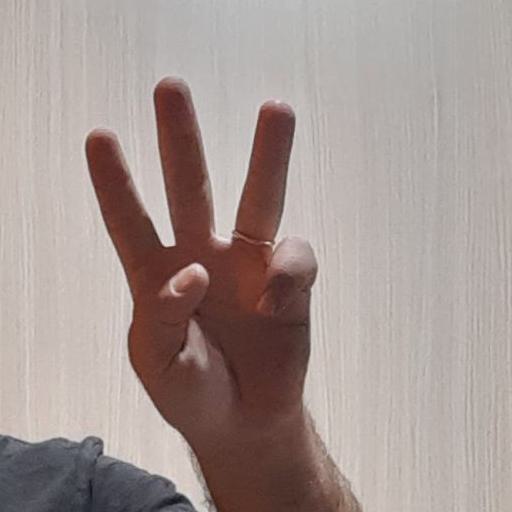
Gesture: three